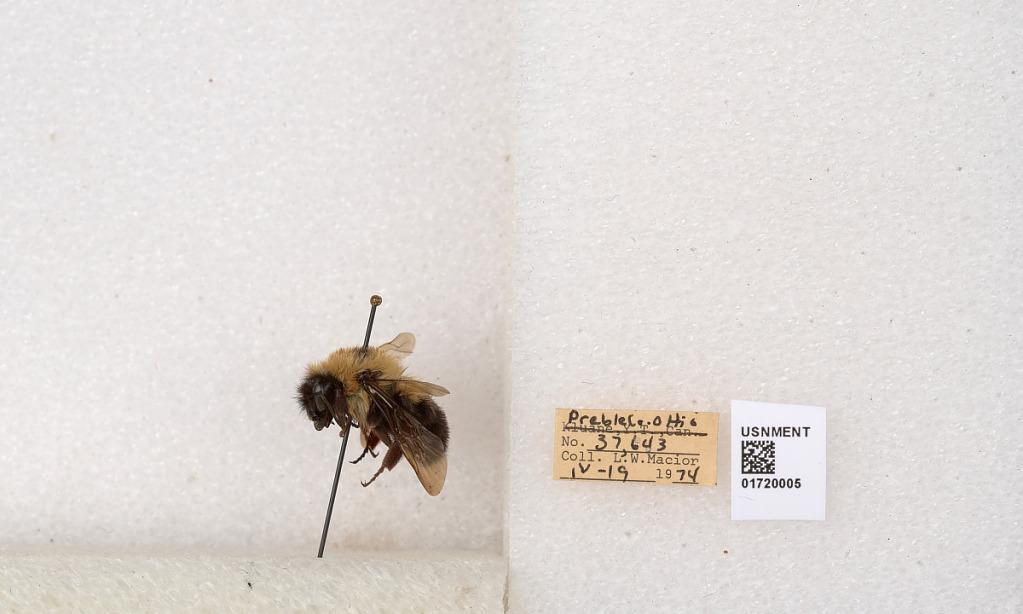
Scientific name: Bombus bimaculatus Cresson
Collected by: L. Macior
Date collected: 1974-4-19
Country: United States
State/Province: Ohio
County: Preble
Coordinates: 39.7416, -84.648